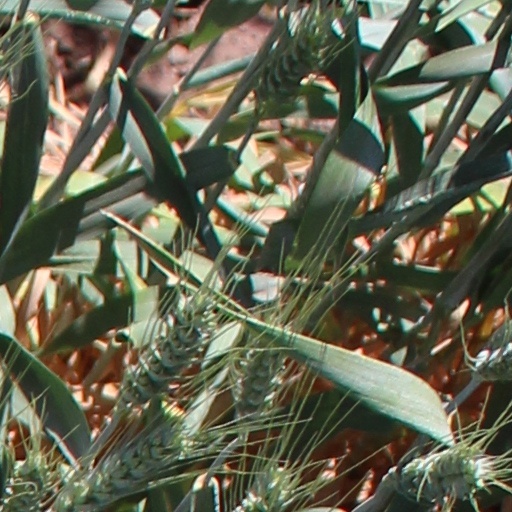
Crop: wheat